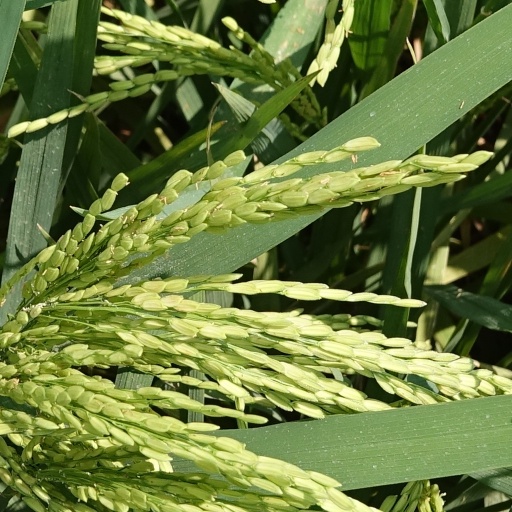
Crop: rice